Central Florida

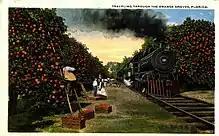
Orange groves, central Florida

Politically, while North Florida overwhelmingly was considered conservative and South Florida was considered more liberal, the majority of Central Florida residents (52%) considered their area moderate; 41% considered it conservative, and 7% liberal. Lamme and Oldakowski's survey tracks with Barney Warf and Cynthia Waddell's studies of Florida's political geography during the 2000 Presidential election. Central Florida's economy is very similar to that in South Florida. Compared to the more diversified North Florida economy, tourism is by far the most significant industry in Central and South Florida, along with a much smaller but significant agricultural industry.